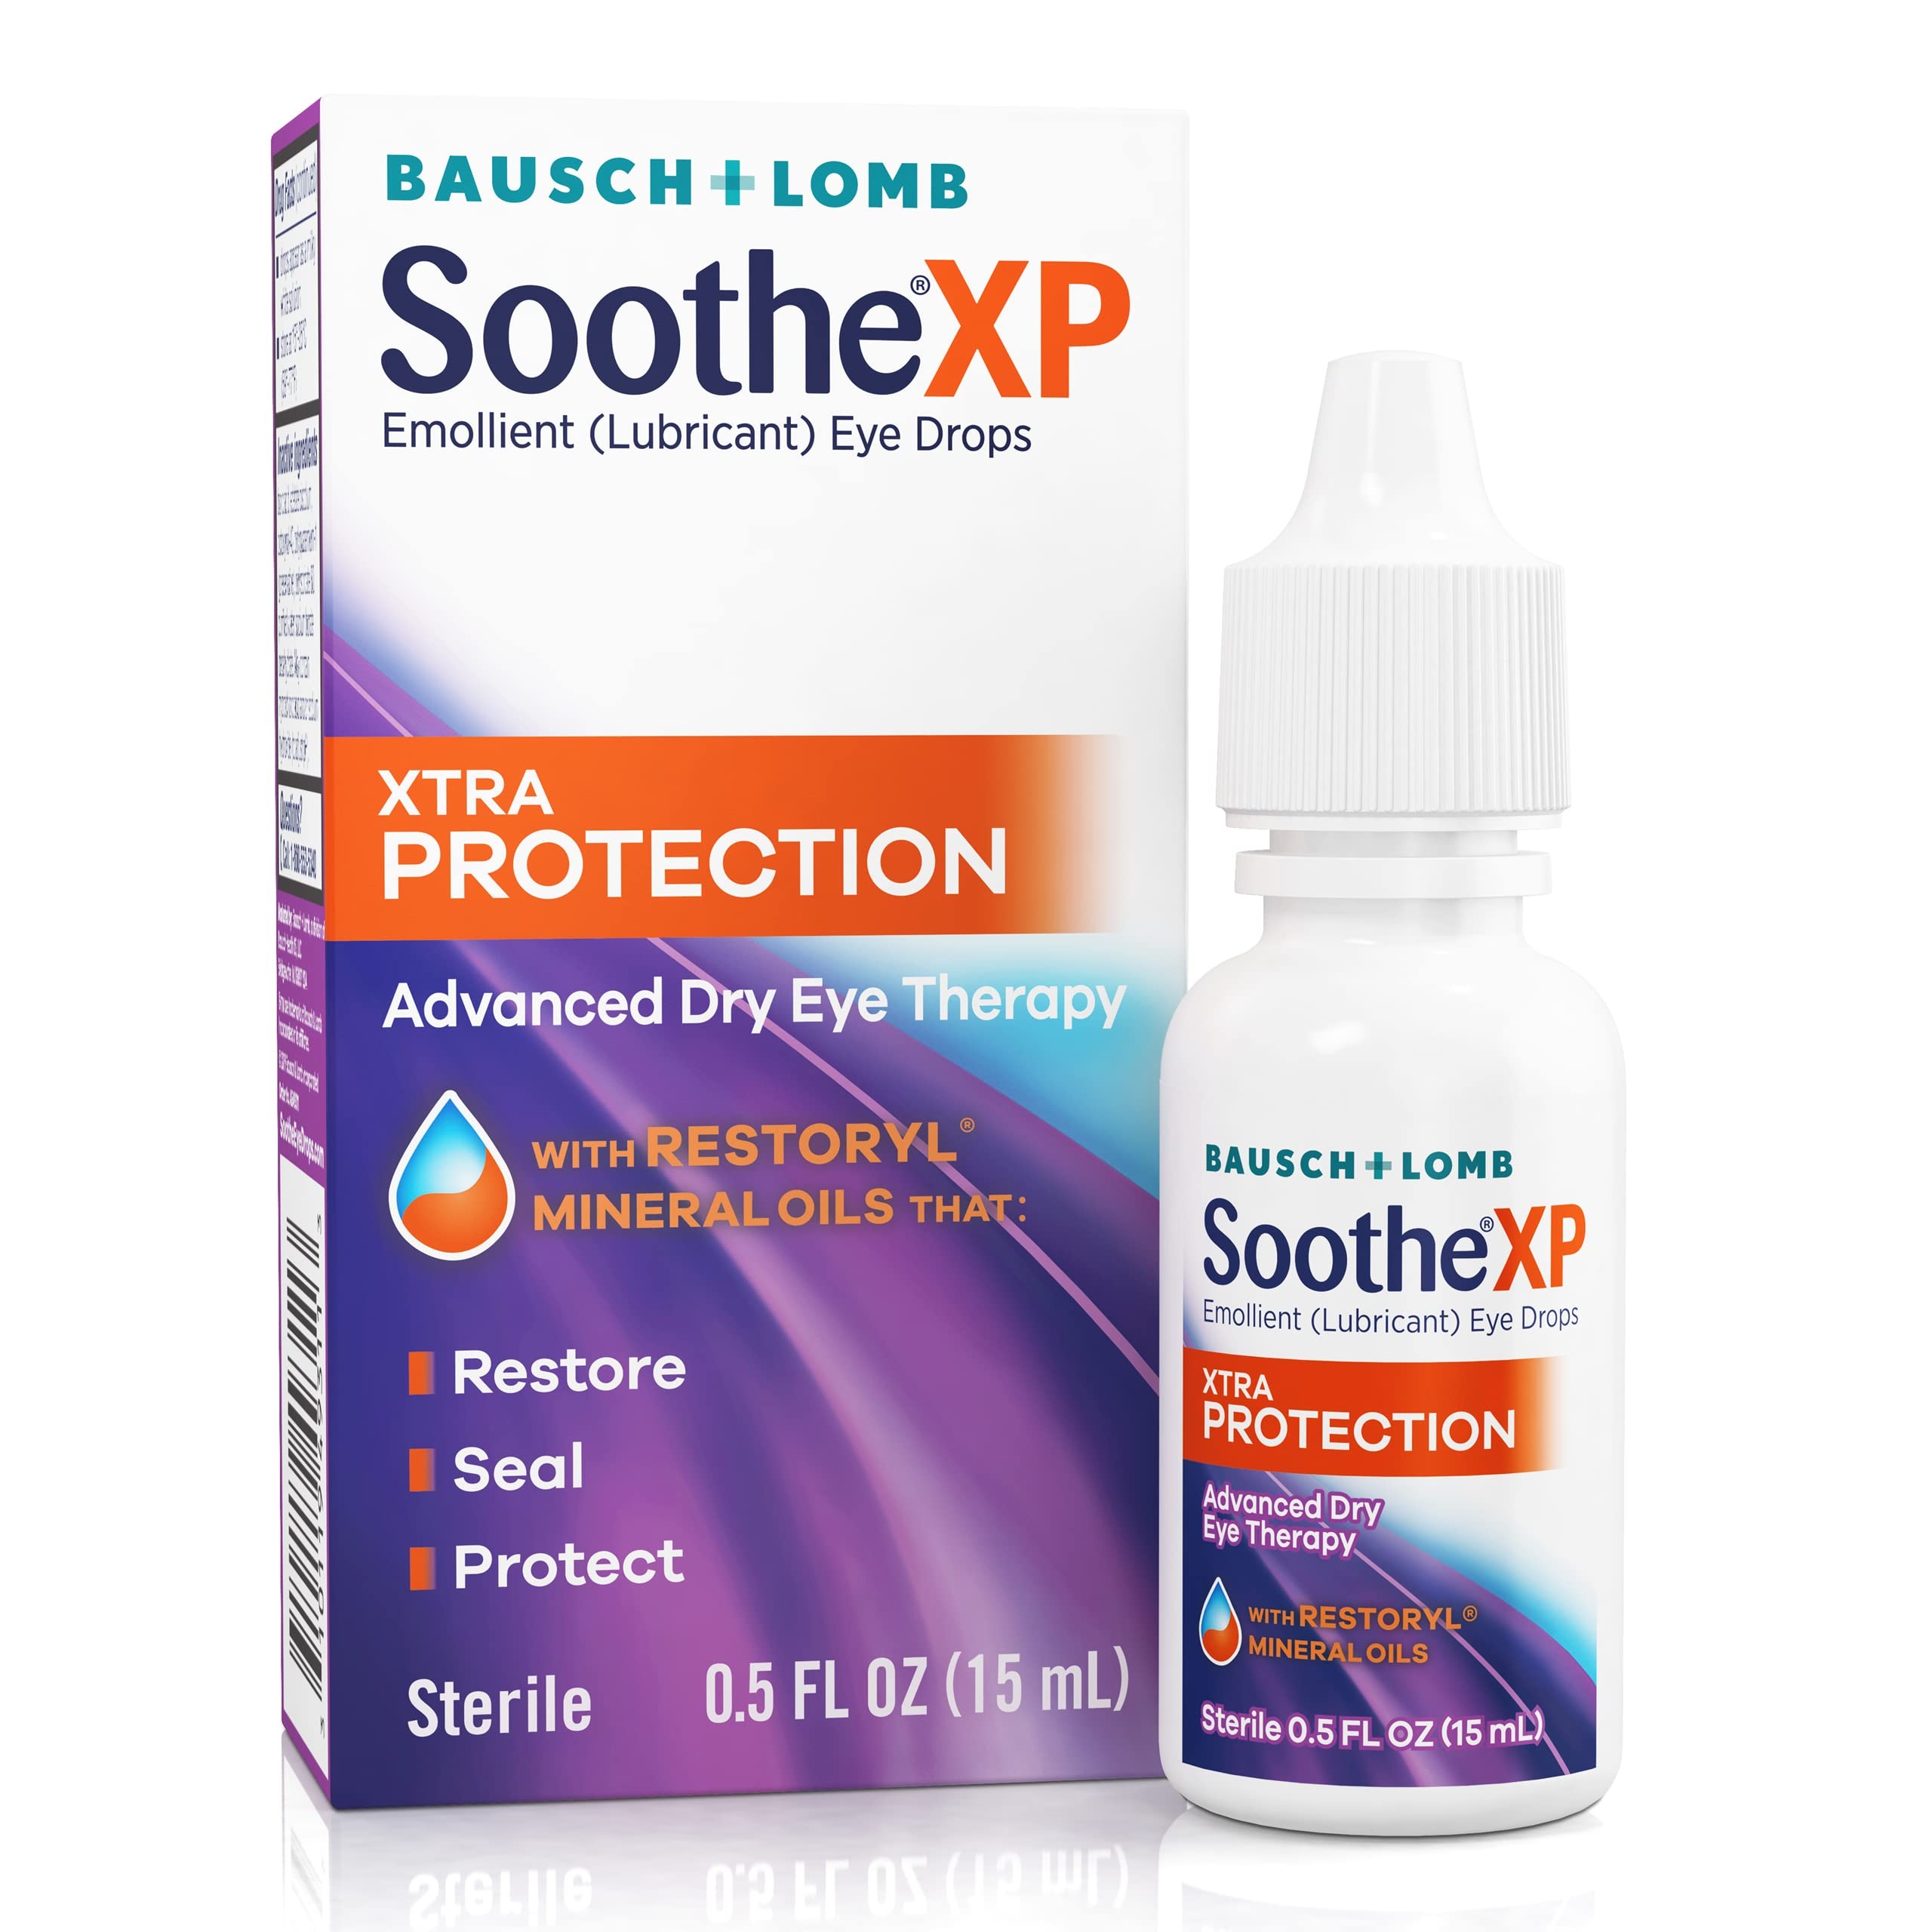
Item Name: Eye Drops by Bausch & Lomb, Lubricant Relief for Dry Eyes, Soothe XP, 15 mL
Bullet Point 1: EXTRA PROTECTION FOR DRY EYES: Soothe XP Eye Drops do what ordinary eye drops (non-lipid containing) can't The Soothe XP formula helps restore the eyes lipid layer for relief that lasts
Bullet Point 2: DIFFERENT THAN ARTIFICIAL TEARS: MGD, which often includes breakdown of the lipid layer, is the main cause of evaporative dry eye Soothe XP Dry Eye Drops help restore the lipid layer to seal in moisture & protect against further irritation
Bullet Point 3: BAUSCH + LOMB EYE DROPS: Whether you have dry eyes, red eyes, itchy eyes, or all of the above, we offer a variety of options for your needs, including lubricating & preservative-free eye drops
Bullet Point 4: EYE CARE EXPERTS: For over 150 years, Bausch + Lomb has focused on innovation & quality in our eye care products, from contact lenses & solutions to eye drops, ointments, eye vitamins & more
Bullet Point 5: EYE DROPS & MORE: Bausch + Lomb makes eye care products you can trust, from contact lens solution to eye drops, vitamins, & ointments to make sure your eyes feel healthy, moisturized, & protected
Value: 0.5
Unit: Fl Oz

Price: 14.99